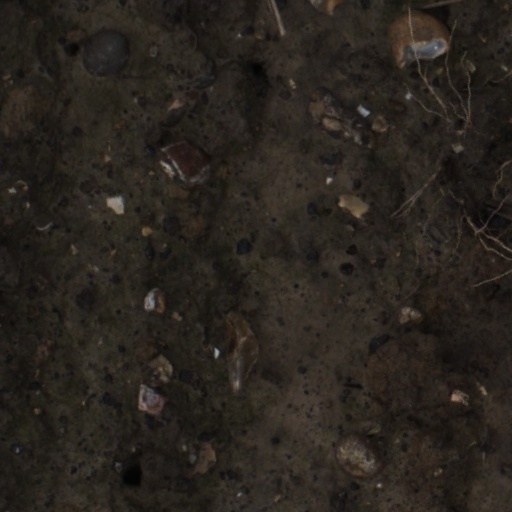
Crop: wheat